Academic art

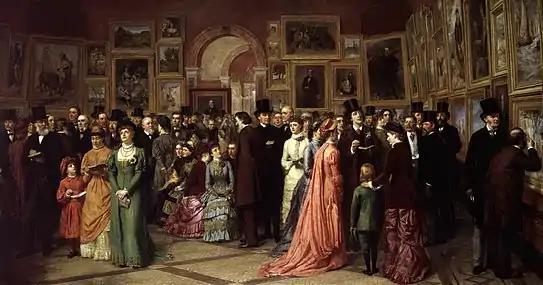
"A Private View at the Royal Academy, 1881" by William Powell Frith, depicting Oscar Wilde and other Victorian worthies at a private view of the 1881 exhibition

The art world also grew to give increasing focus on allegory in art. Theories of the importance of both line and color asserted that through these elements an artist exerts control over the medium to create psychological effects, in which themes, emotions, and ideas can be represented. As artists attempted to synthesize these theories in practice, the attention on the artwork as an allegorical or figurative vehicle was emphasized. It was held that the representations in painting and sculpture should evoke Platonic forms, or ideals, where behind ordinary depictions one would glimpse something abstract, some eternal truth. Hence, Keats' famous musing "Beauty is truth, truth beauty". The paintings were desired to be an "idée", a full and complete idea. Bouguereau is known to have said that he would not paint "a war", but would paint "War". Many paintings by academic artists are simple nature allegories with titles like "Dawn", "Dusk", "Seeing", and "Tasting", where these ideas are personified by a single nude figure, composed in such a way as to bring out the essence of the idea.